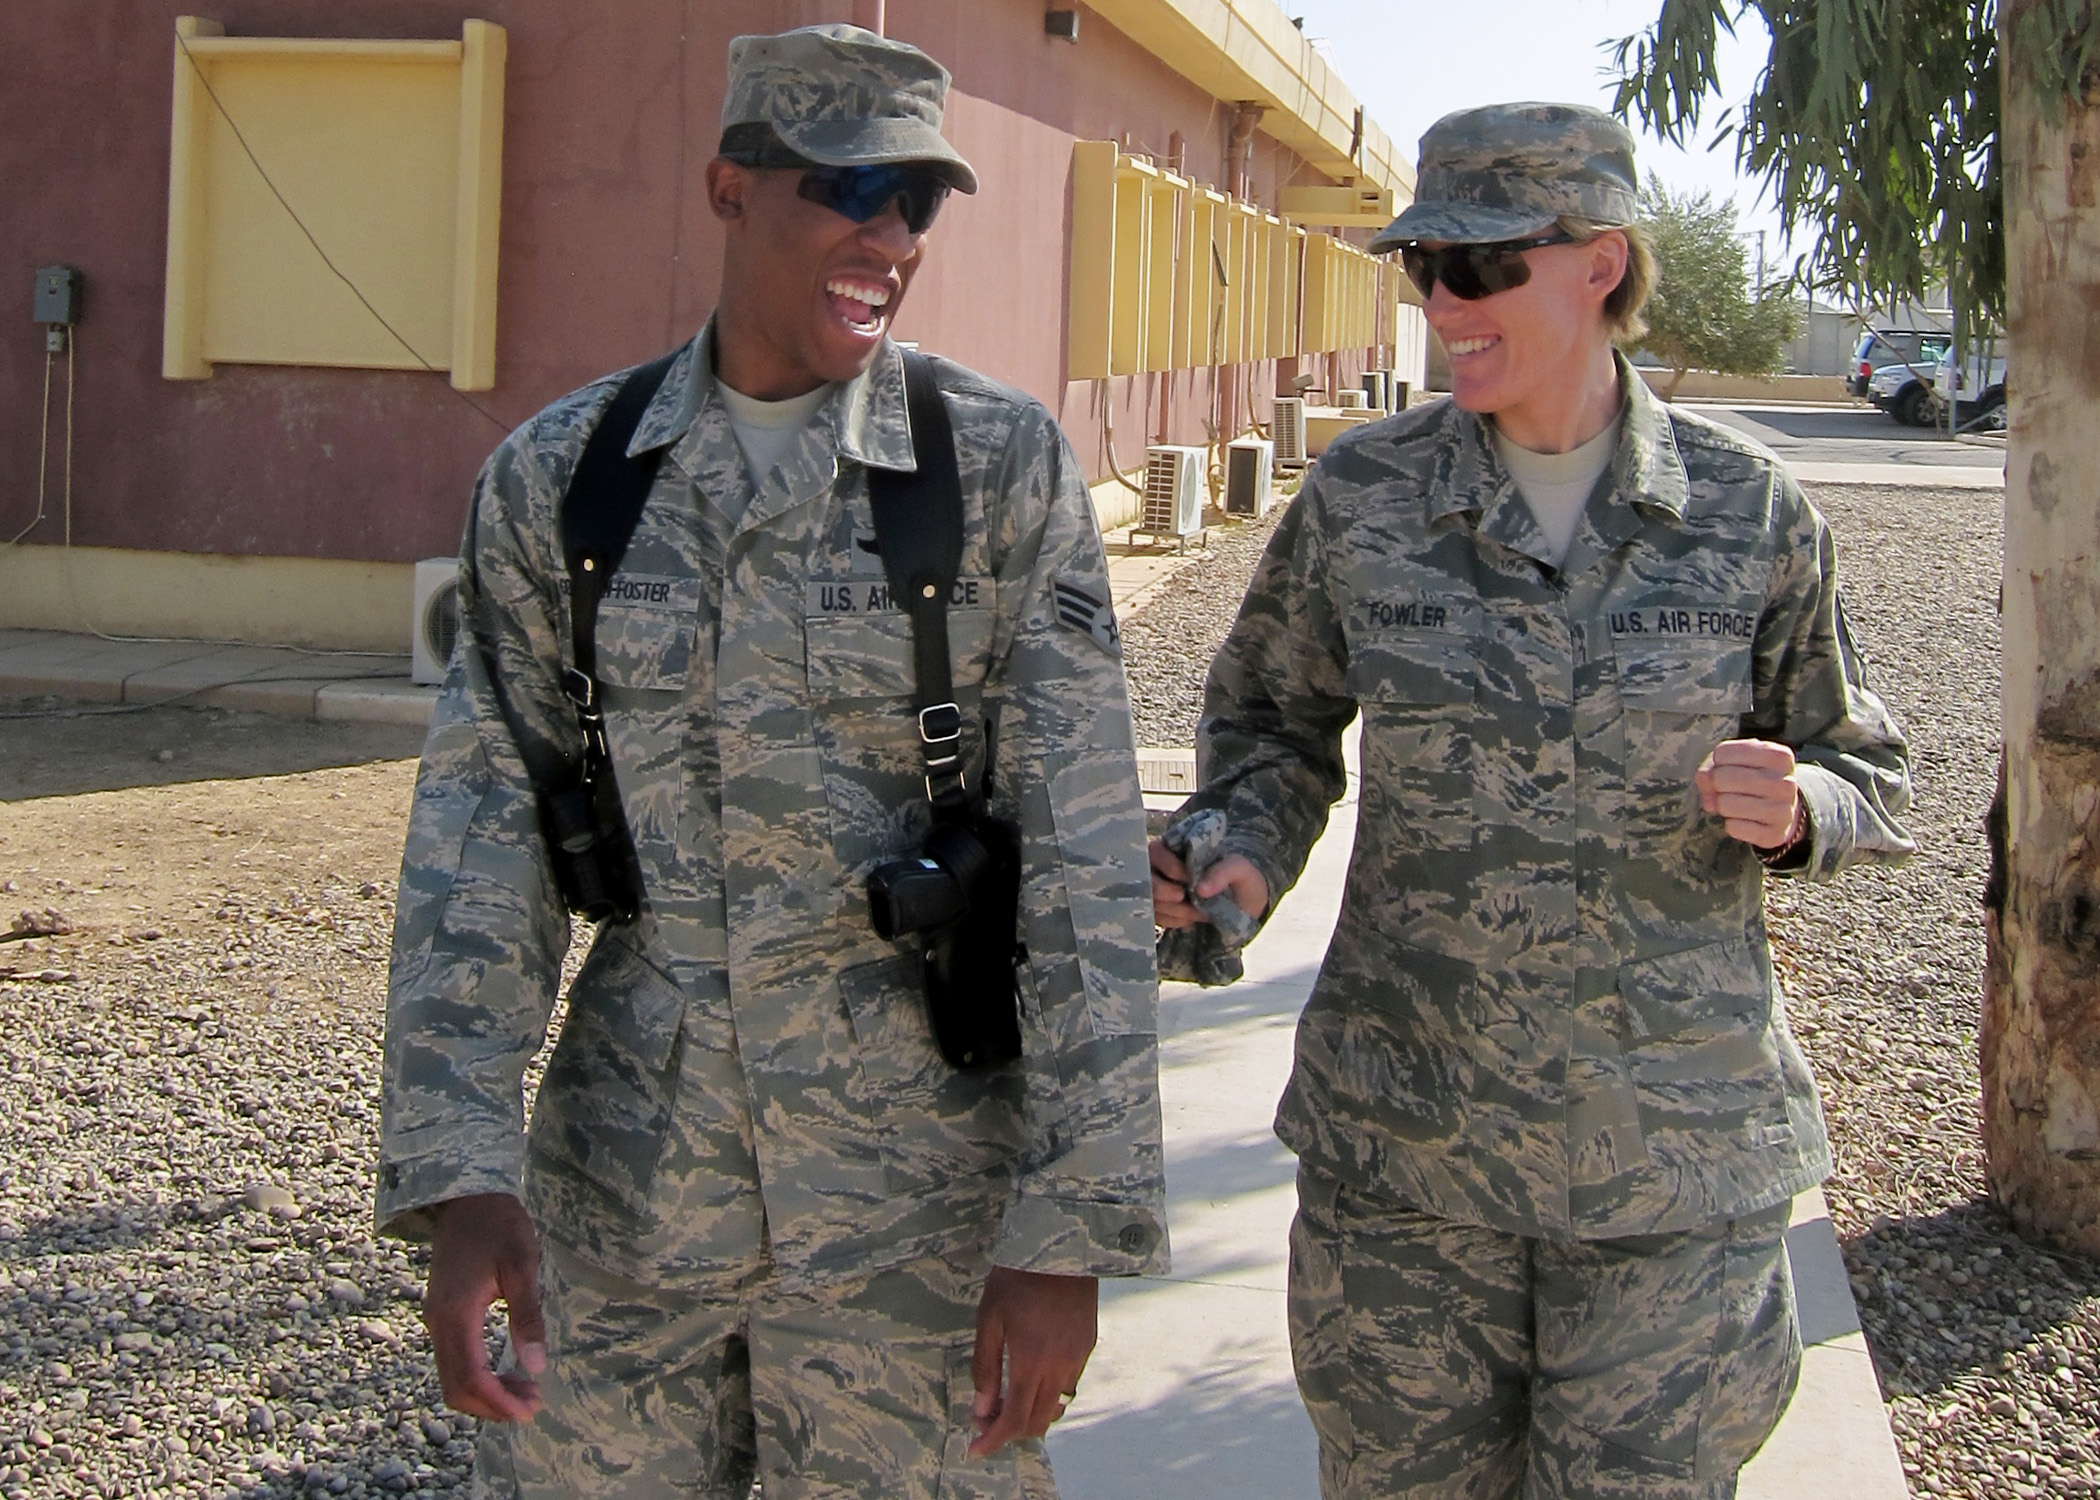
person, military, soldier, army, profession, clothing, troop, iraq, jointbasebalad, marines, infantry, military uniform, militia, military police, military officer, military person, military camouflage, drill instructor